Transportation in Memphis, Tennessee

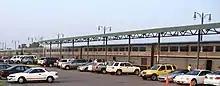
Central Station, a stop of the "City of New Orleans" (2005)

A large volume of railroad freight traffic moves through Memphis, thanks to two Mississippi River railroad crossings and the convergence of east–west rail routes with north–south routes.